Women in the Russian invasion of Ukraine

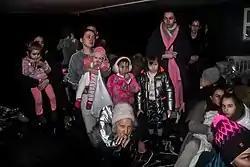
Refugee civilians in Mariupol, 12 March 2022

Even before the 2022 invasion started, women and girls living in conflict-affected eastern Ukraine bordering Russia have not felt safe – neither in public nor at home – since the war in Donbas broke out in 2014. The situation was worsened by devastating social and economic crises, access to weaponry, and trauma created by the ongoing armed conflict between the government of Ukraine and Russia-backed separatists. Reports showed women and girls especially found themselves in a desperate situation of domestic and sexual violence without protection from that violence, due to the war.